Lido Beach, Mogadishu

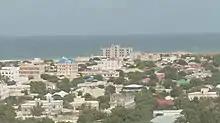
the Lido beach and the hotel (overlooking the Mogadishu coastline before destruction)

The beach in northern Mogadishu was initially developed in the late 1930s for the Italian colonists living in the capital of the then-protectorate of Italian Somalia.